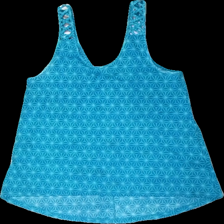
View: front
Type: Tank top
Category: Ladies
Brand: H&M
Colors: Blue
Material: 100% polyester
Pattern: Geometric print
Cut: Regular, C-collar
Size: M
Season: All
Stains: Minor
Price range: <50
Recommended usage: Export
Description: Blue tank-top with geometric print
Comment: White deodorant stains around armpit area